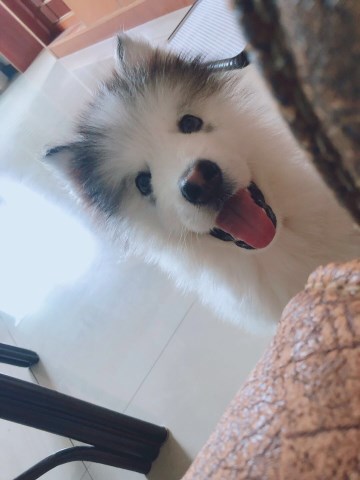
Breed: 1324-n000004-malamute